265

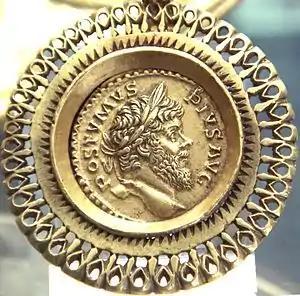
Aureus of Postumus, within a pendant

Year 265 (CCLXV) was a common year starting on Sunday of the Julian calendar. At the time, it was known as the Year of the Consulship of Valerianus and Lucillus (or, less frequently, year 1018 "Ab urbe condita"). The denomination 265 for this year has been used since the early medieval period, when the Anno Domini calendar era became the prevalent method in Europe for naming years.